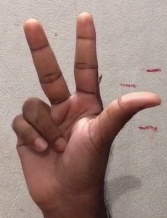
ASL sign: 3